Birch Narrows Dene Nation

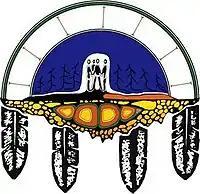

Birch Narrows Dene Nation is a Dene First Nation band government in the boreal forest region of northern Saskatchewan, Canada. It is affiliated with the Meadow Lake Tribal Council (MLTC).